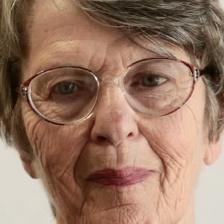
Label: faces